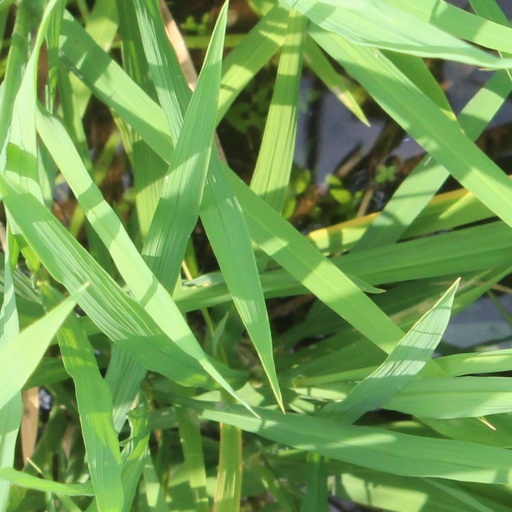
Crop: rice